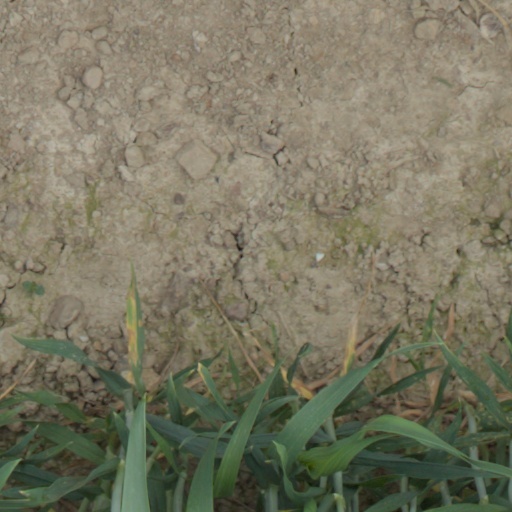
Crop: wheat